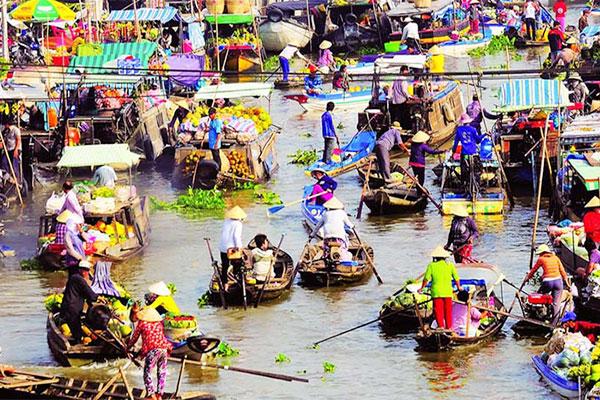
có nhiều con thuyền xuất hiện ở trên chợ nổi